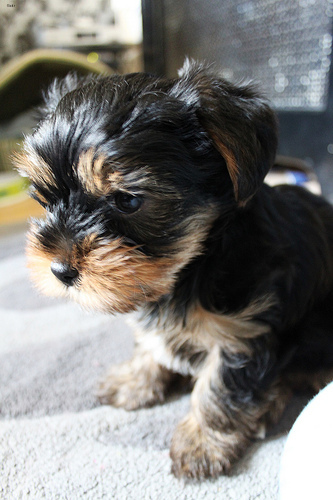
Breed: yorkshire terrier